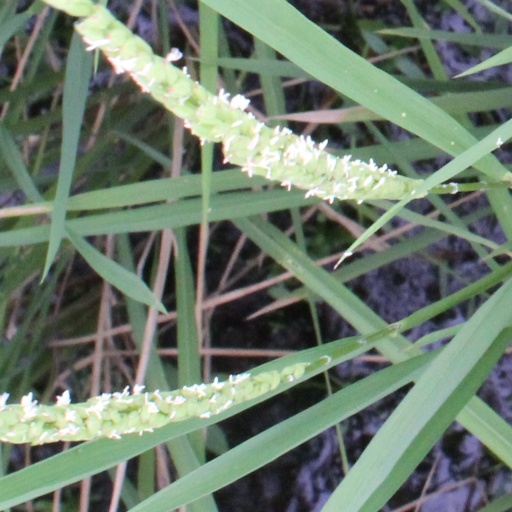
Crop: rice